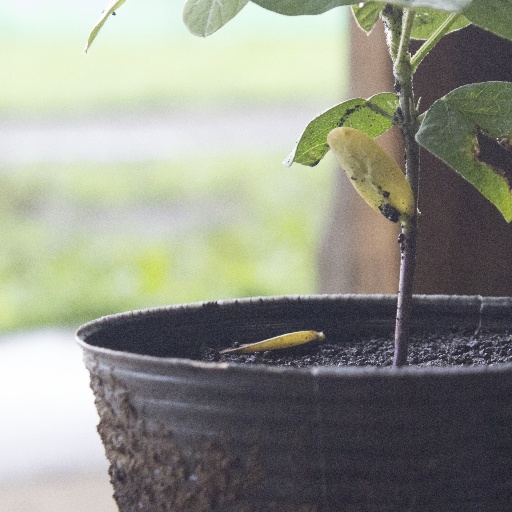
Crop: soybean